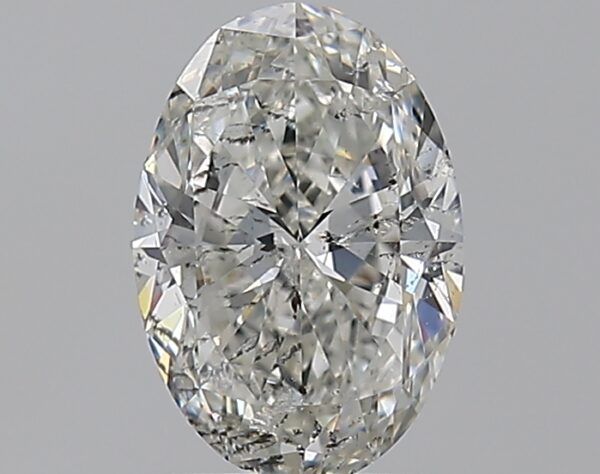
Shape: oval
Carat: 1.2
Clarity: SI2
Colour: H
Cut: EX
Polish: EX
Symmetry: VG
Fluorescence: SL
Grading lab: HRD
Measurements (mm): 8.47 x 5.8 x 3.58